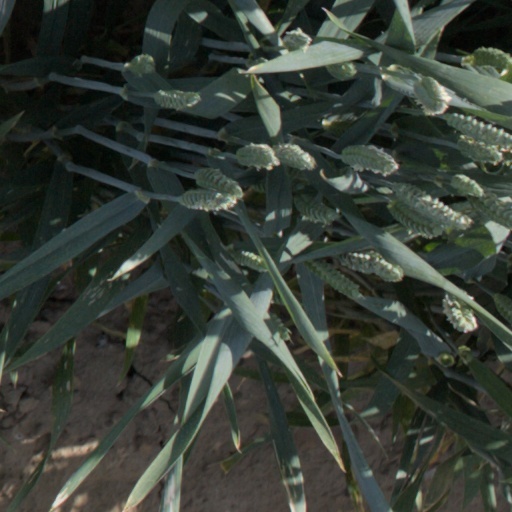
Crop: wheat